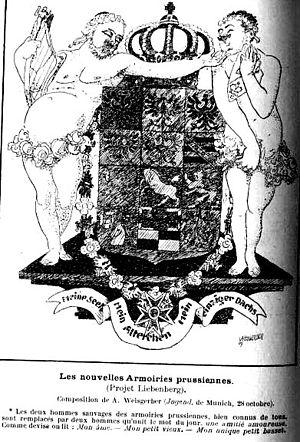
On appelle premier mouvement homosexuel le mouvement de lutte pour les droits LGBT qui se développe pendant les trois premières décennies du XXᵉ siècle, principalement en Allemagne mais également dans d'autres pays d'Europe et aux États-Unis.